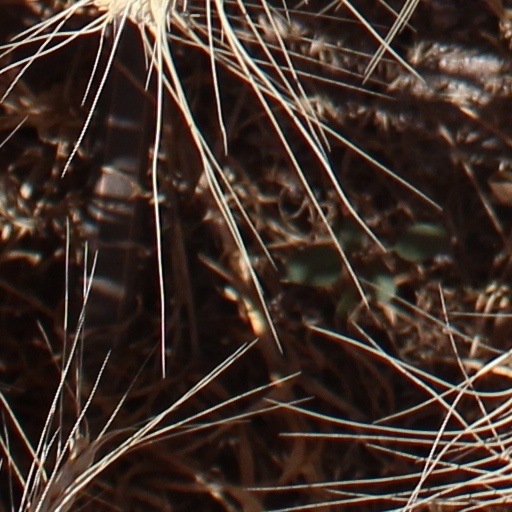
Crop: wheat